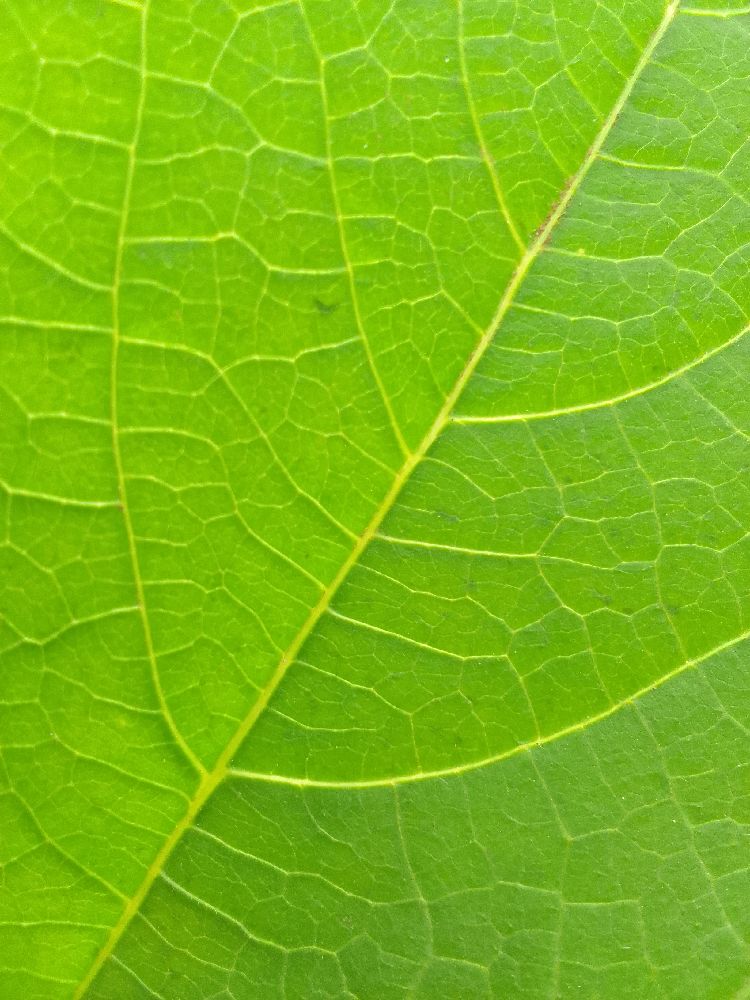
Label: healthy